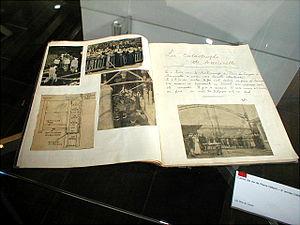
Lefranc, anciennement Les Aventures de Lefranc ou Guy Lefranc, est un personnage de bande dessinée franco-belge ainsi qu'une série de bande dessinée d'aventure franco-belge créée par Jacques Martin.